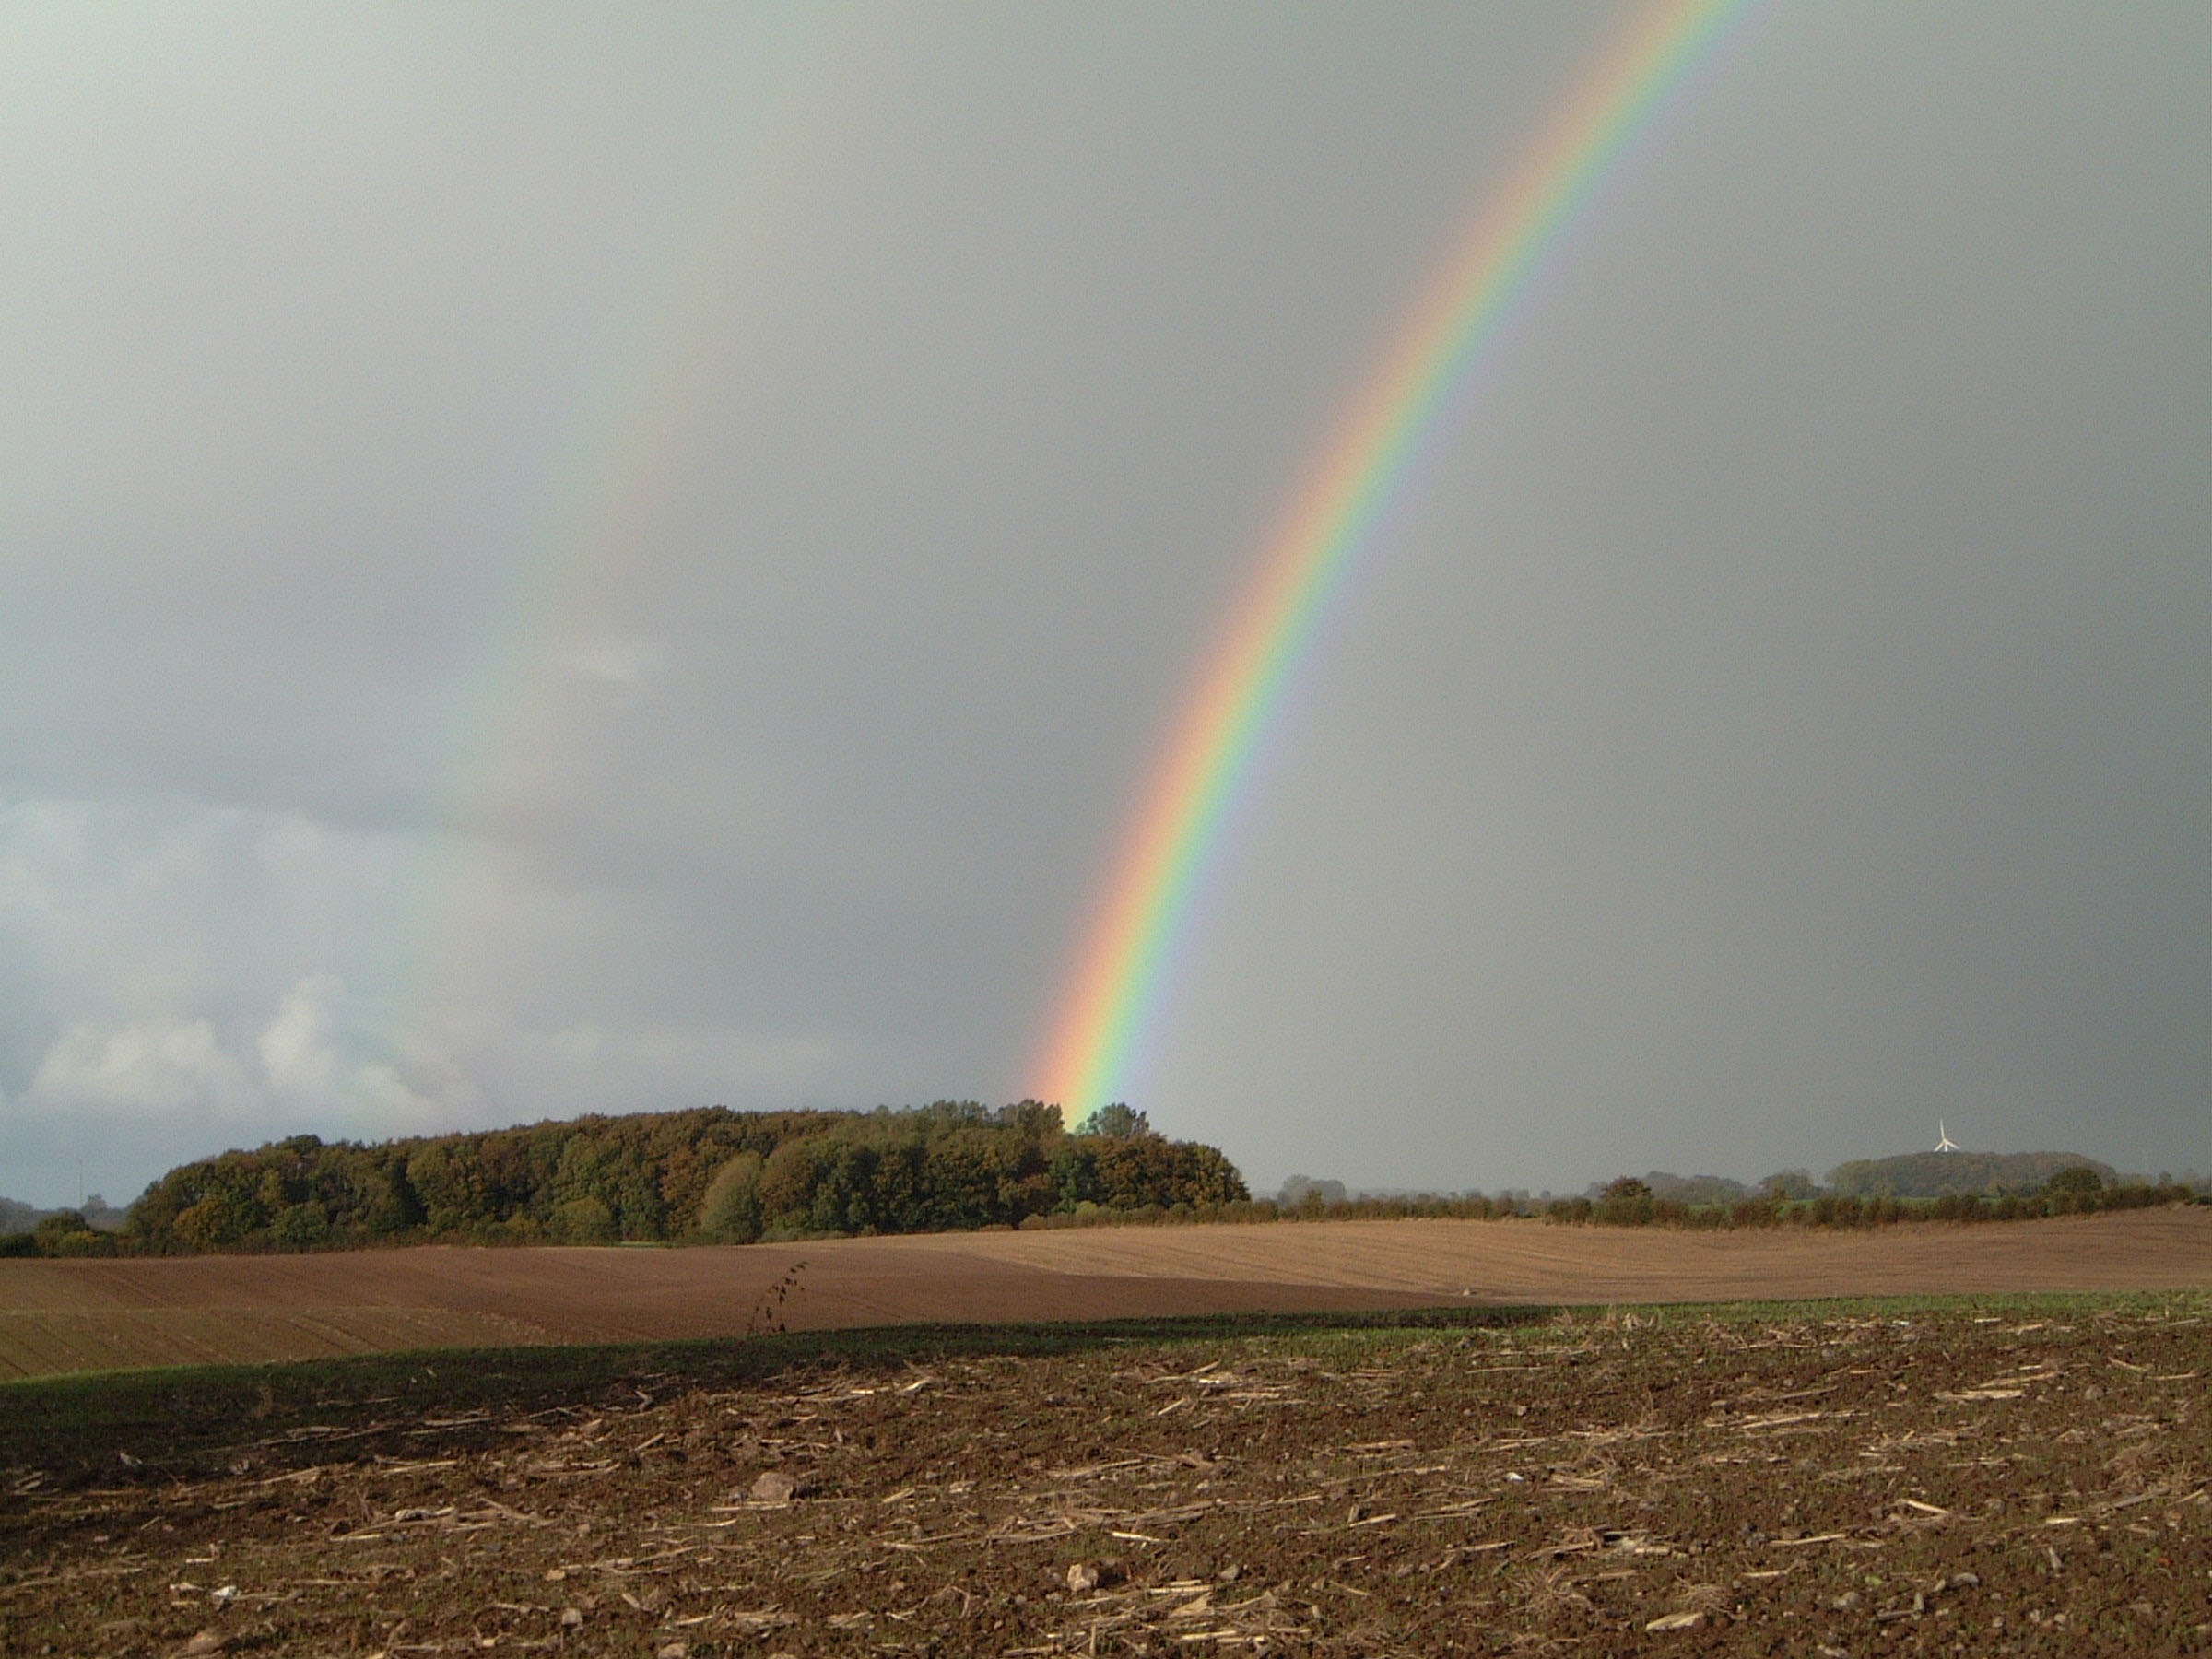
landscape, nature, sky, field, rain, atmosphere, weather, clouds, rainbow, beautiful, mood, natural phenomenon, meteorological phenomenon, atmosphere of earth